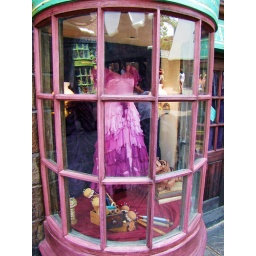
Pretty dress in the Gladrags window display